Brussels Airport

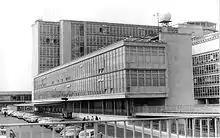
Terminal 58 at Brussels Airport, built for Expo 58 (pictured in 1974)

After the liberation on 3 September 1944, the German infrastructure at Melsbroek fell into the hands of the British. When the old civilian airport in Haren became too small, the Belgian authorities decided to use the aerodrome at Melsbroek for the new national airport. By 1948, a new terminal building was constructed to replace the old wooden building. In the same year, the lengths of both runways 02/20 and 07L/25R were increased, to and respectively, whereas 12/30 remained at . The civil aerodrome of Melsbroek was officially opened by Prince Charles, Count of Flanders, the prince regent, on 20 July 1948. From 1948 to 1956, many more buildings and facilities were erected, mostly on the Melsbroek side of the site.